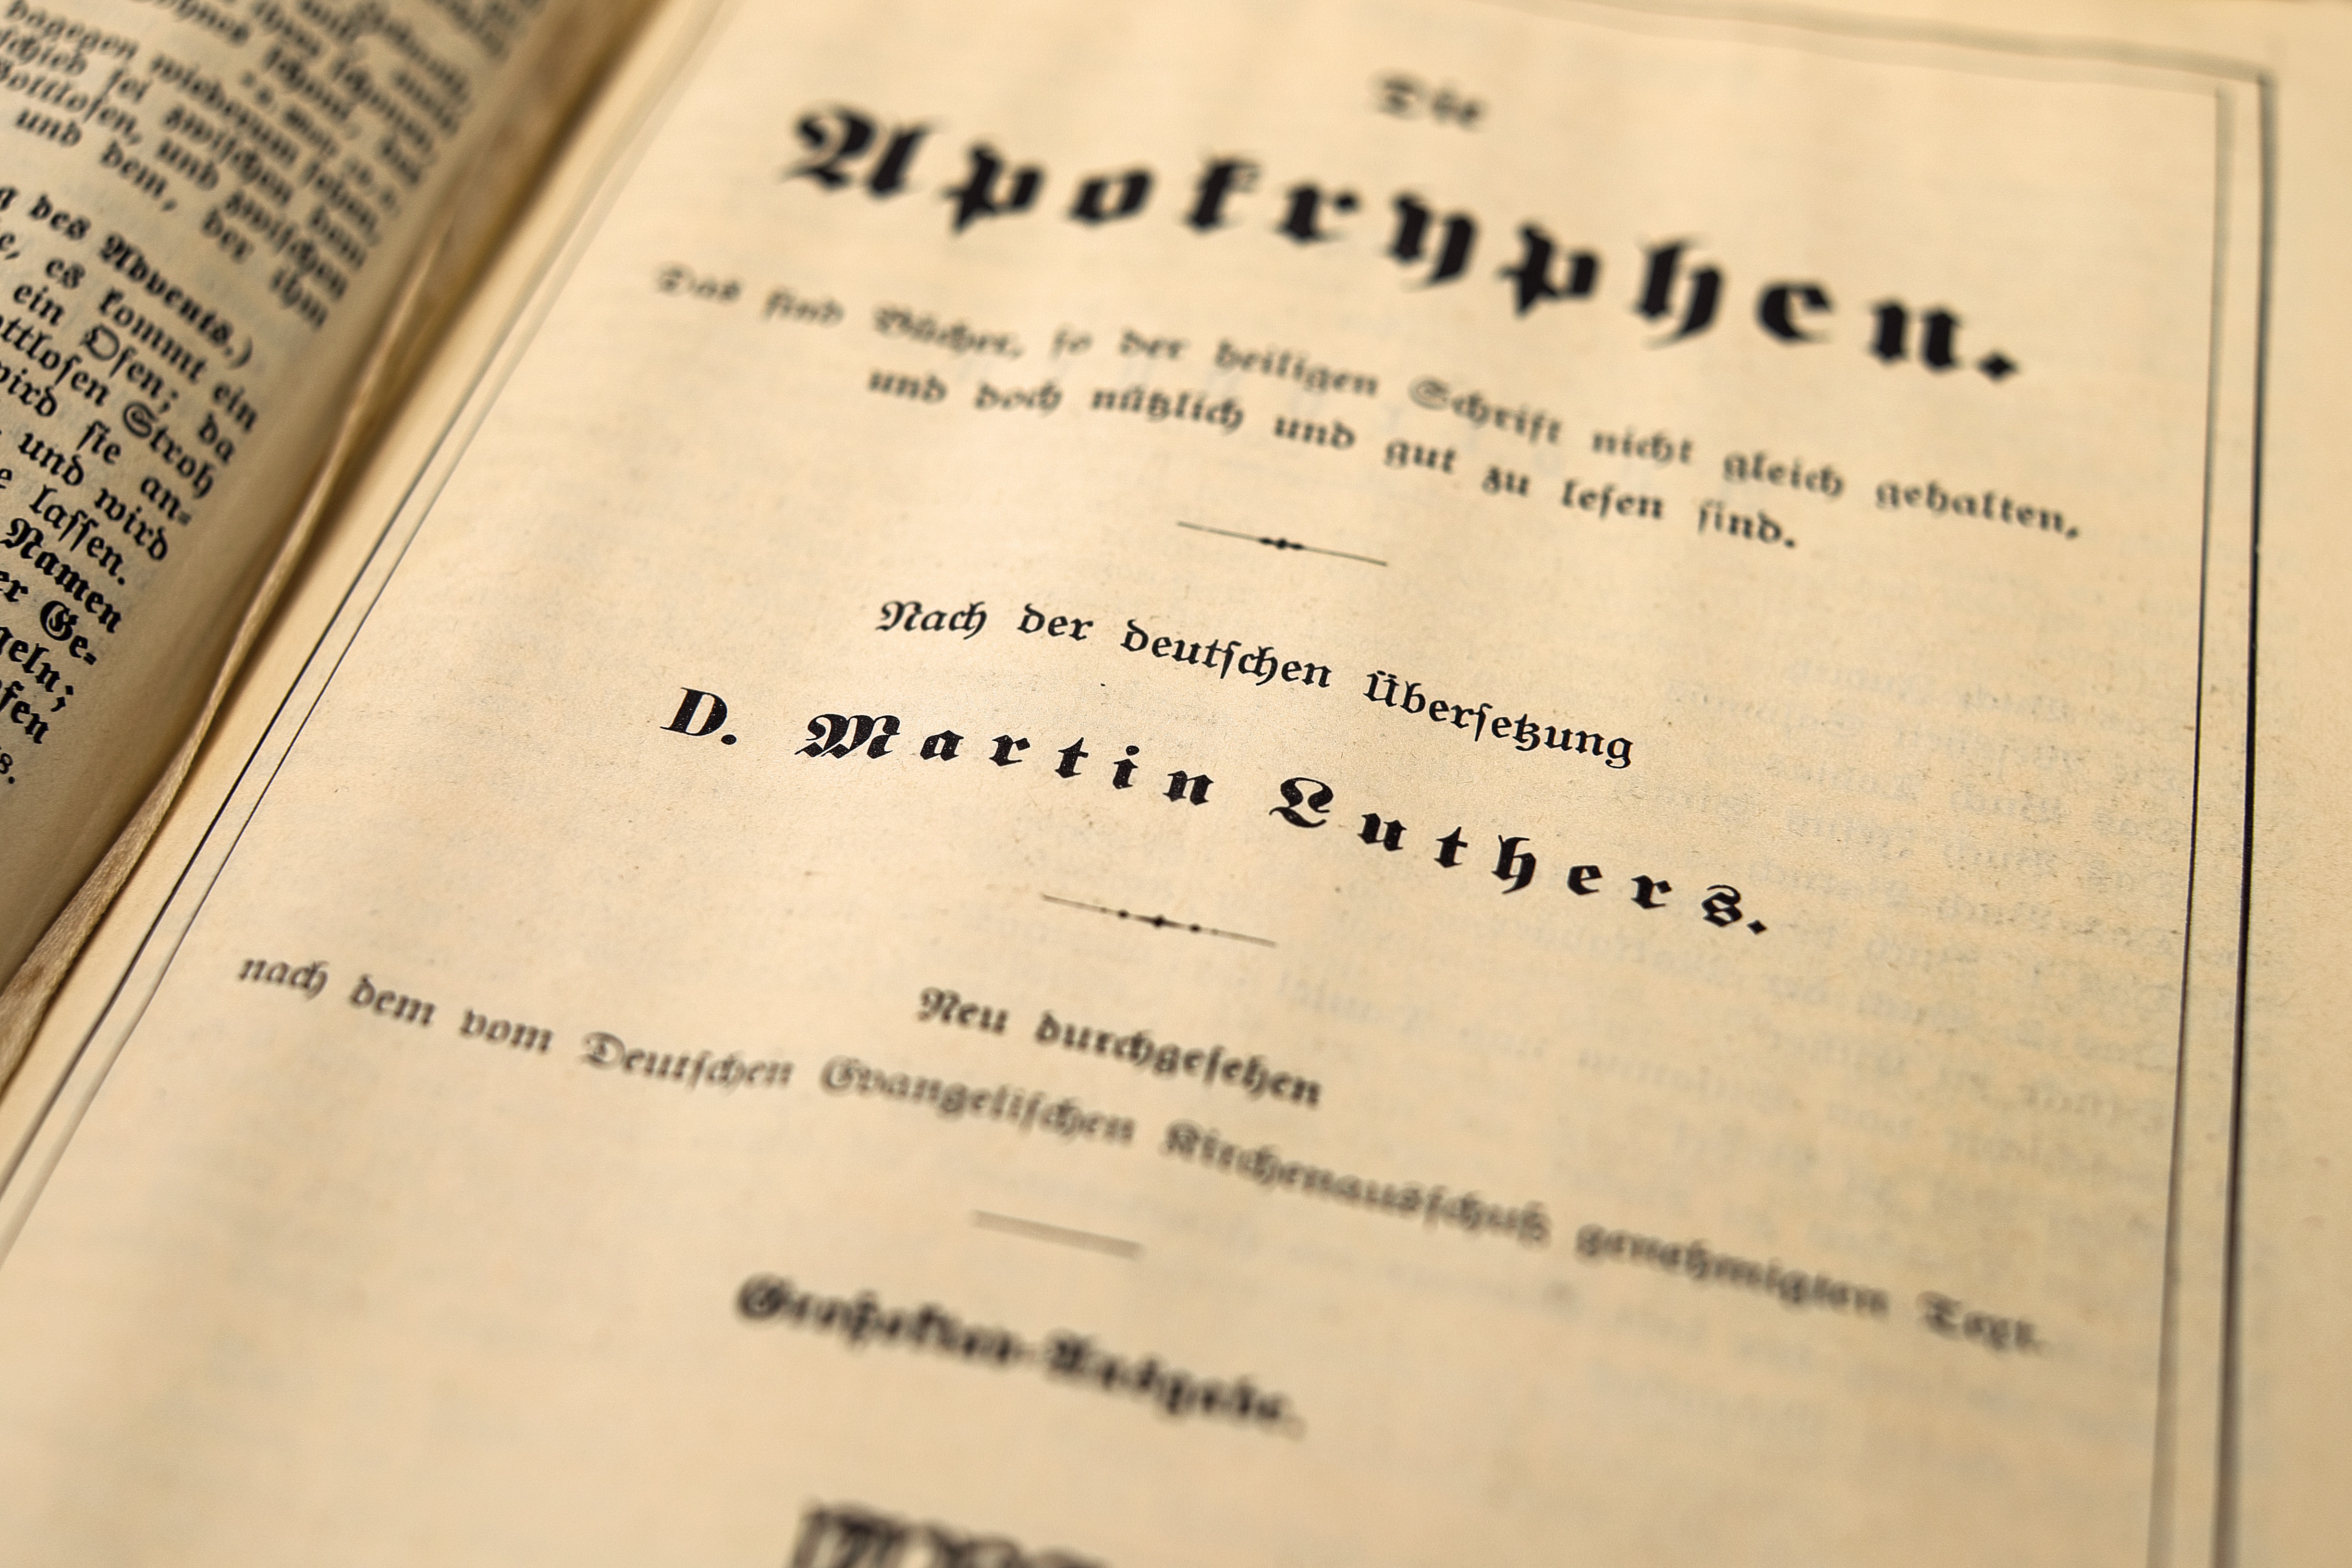
writing, book, old, religion, bible, brand, font, design, text, handwriting, holy, calligraphy, document